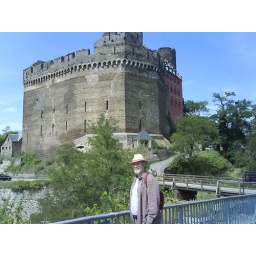
This is the castle on the hill you can see from the photos of me sitting on the porch in the tower.